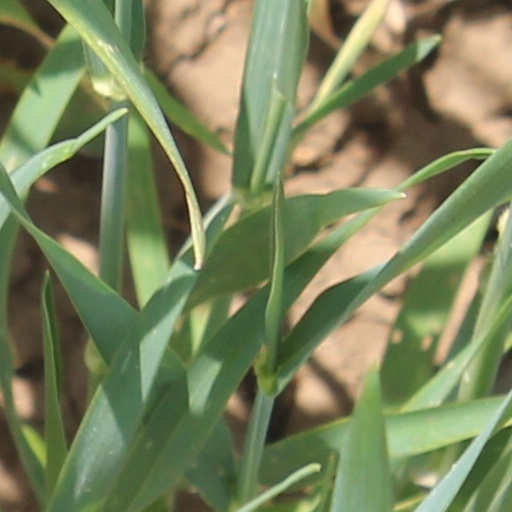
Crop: wheat